Michael Beauchamp

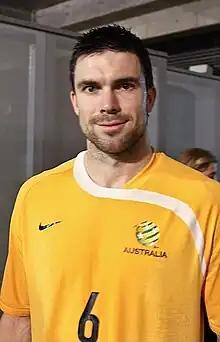
Beauchamp with Australia in 2009

Michael Francis Beauchamp (born 8 March 1981) is an Australian former professional footballer who played as a central defender. He was a member of the Australian 2006 and 2010 FIFA World Cup squads. At club level, Beauchamp played for football clubs in Germany, Denmark, the United Arab Emirates, and Thailand, as well as in Australia.